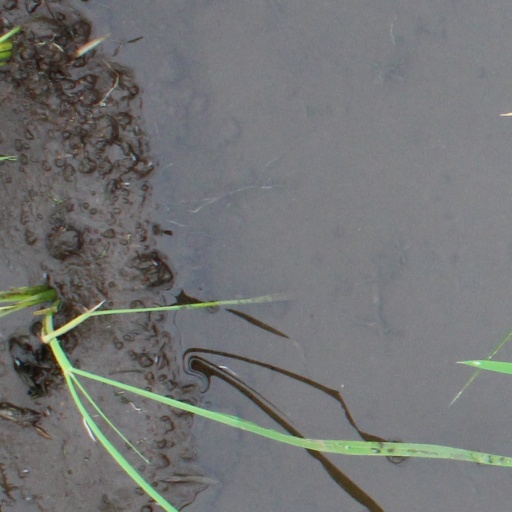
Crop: rice